78th Air Refueling Squadron

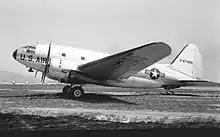
Curtiss C-46D

The squadron was once again activated as a reserve unit under Air Defense Command at Imeson Field, Florida on 17 July 1947. It was again assigned to the 435th Troop Carrier Group, located at Morrison Field, Florida. The squadron was nominally a Curtiss C-46 Commando unit, but it is not clear to what extent it was equipped with tactical aircraft while at Imeson.